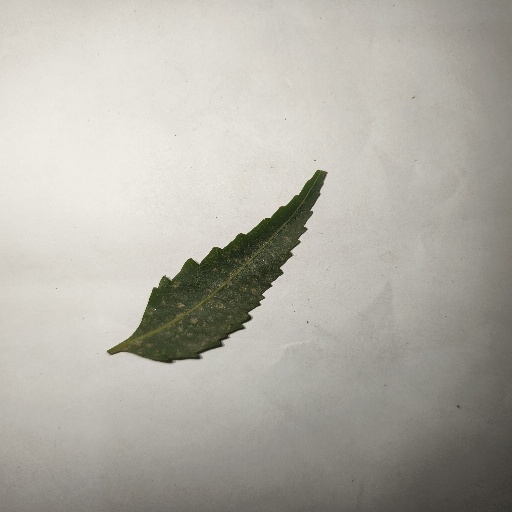
Species: Neem
Leaf condition: Powdery Mildew